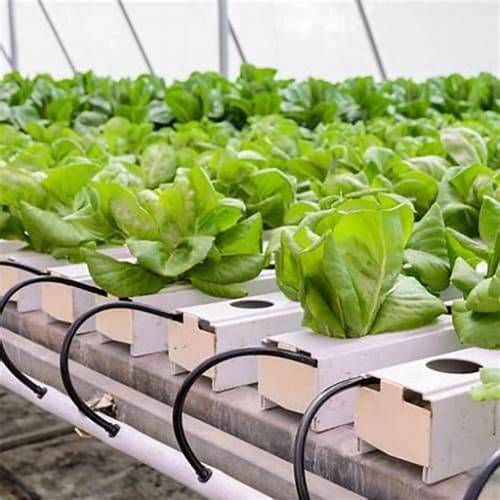
Teknolojia ya kilimo cha haidroponi, ambapo mboga hulimwa bila kutumia udongo bali hupandwa kwenye maboksi maalumu, yanayopokea virutubisho kupitia bomba za umwagiliaji. Njia hii ni rafiki kwa mazingira, hutumia maji kidogo na hutoa mazao bora kwa muda mfupi. Inafaa kwa kilimo cha kisasa, mjini au maeneo yenye ardhi finyu.